Adèle Haenel

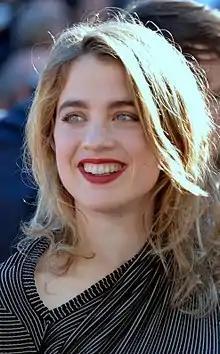
Haenel at the 2017 Cannes Film Festival

Adèle Haenel (born 11 February 1989) is a French actress and political activist. She is the recipient of several accolades, including two César Awards from seven nominations and one Lumière Award from two nominations.